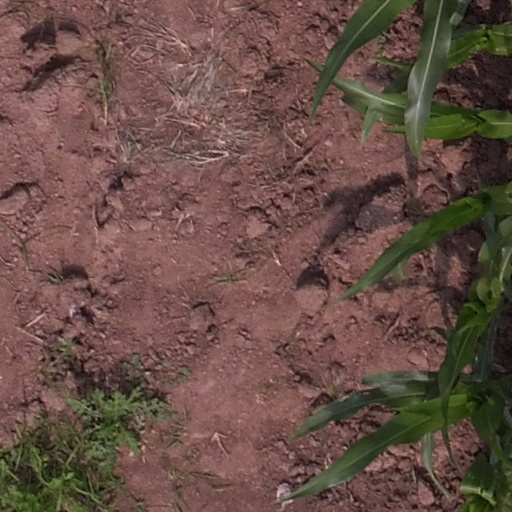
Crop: maize; corn